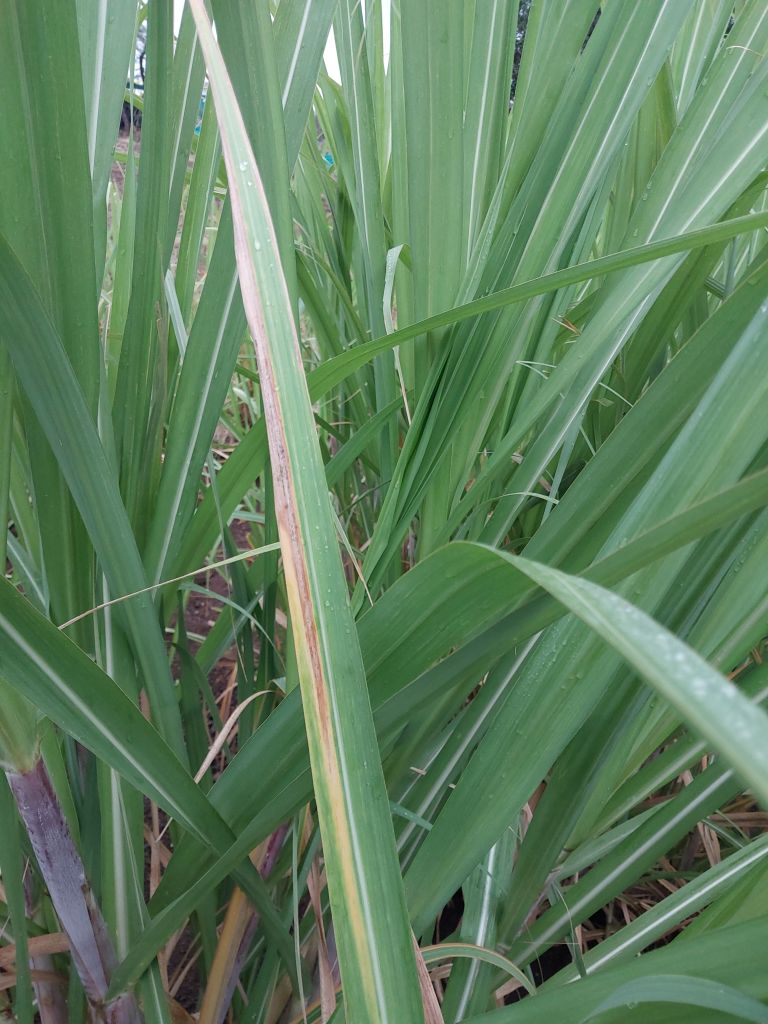
Label: Banded Chlorosis